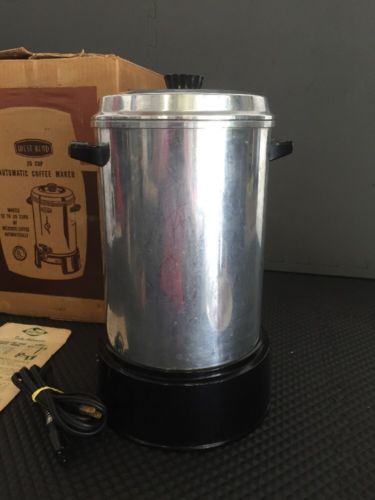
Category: coffee maker